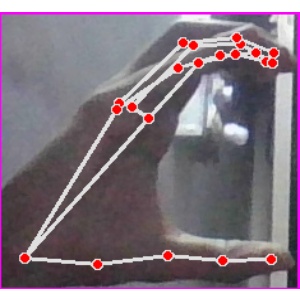
अक्षर: ऋ